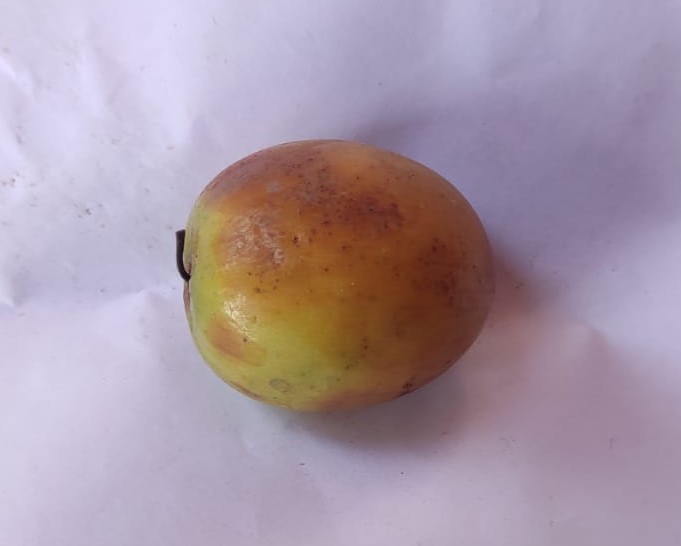
Fruit: jujube
Condition: rotten